Red Bull RB9

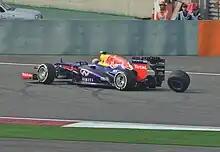
Mark Webber losing his wheel at the 2013 Chinese Grand Prix

From Belgium to the season-ending race at Brazil, Vettel broke the record for most consecutive wins in a season by a total of 9. Sebastian Vettel would eventually clinch his fourth and final World Drivers' Championship title at the Indian Grand Prix.